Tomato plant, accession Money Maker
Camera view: tilt-top (135 deg); turntable rotation: 150 degrees
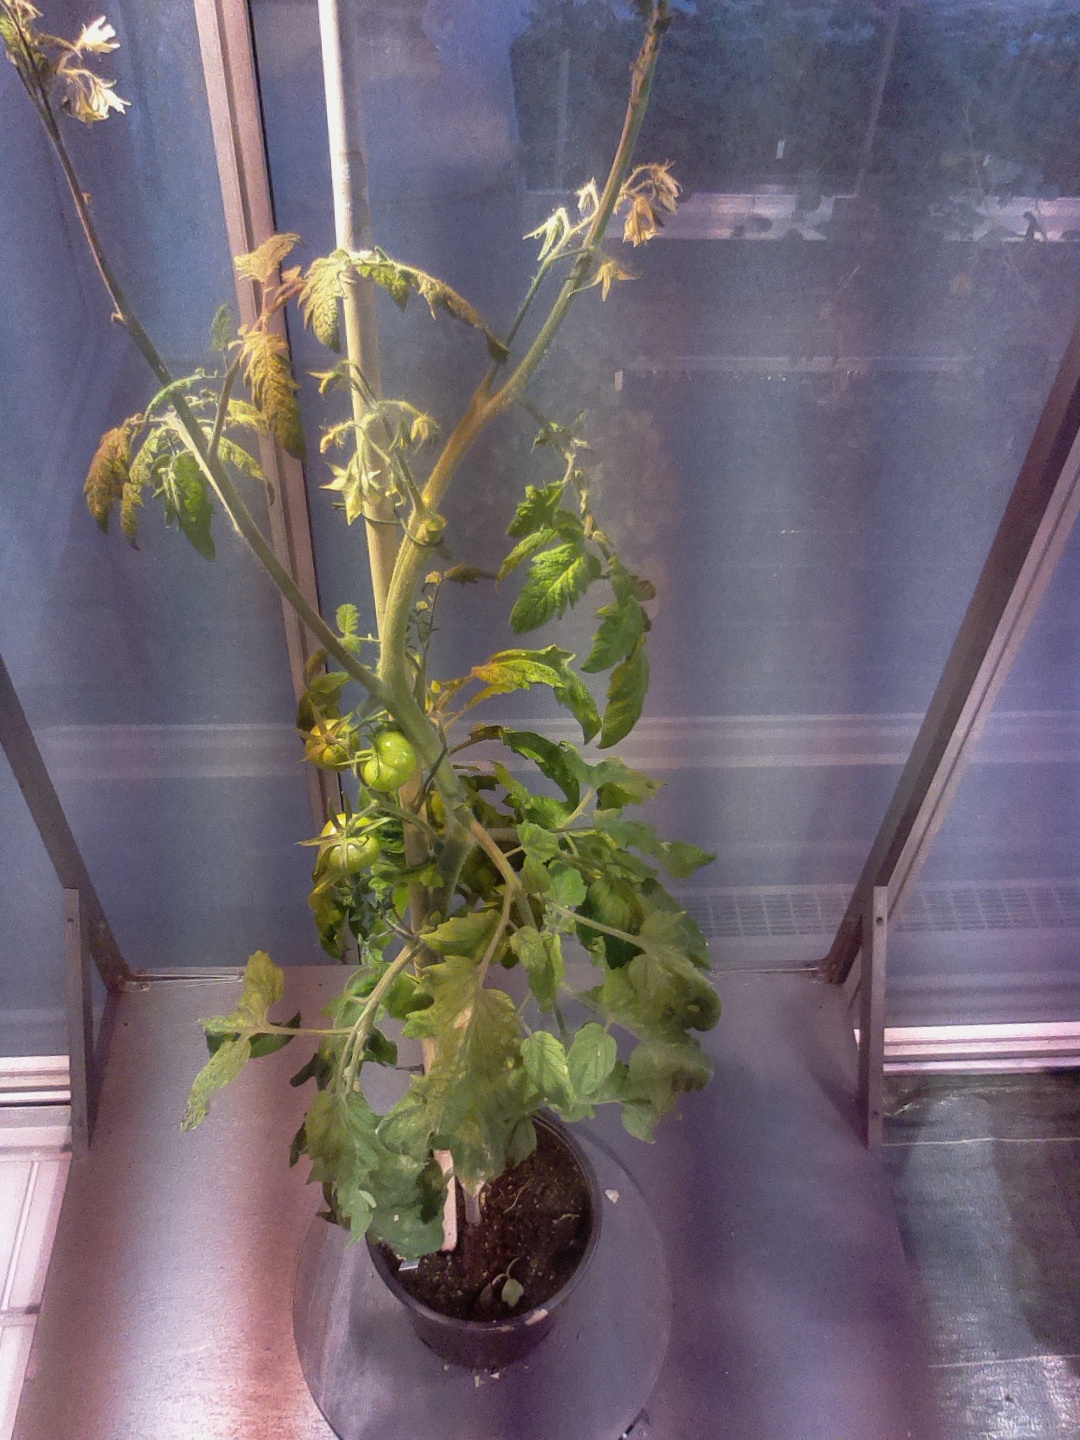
BBCH growth stage 74: 40%-50% of final fruit size